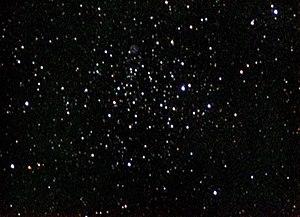
Voici une liste non exhaustive d'amas stellaires, classée par ordre alphabétique de constellations.
Les objets de Messier sont une liste d'objets astronomiques catalogués par l'astronome français Charles Messier dans son Catalogue des Nébuleuses et des Amas d'Étoiles, publiée en 1771, puis étendue dans sa dernière édition en 1966.